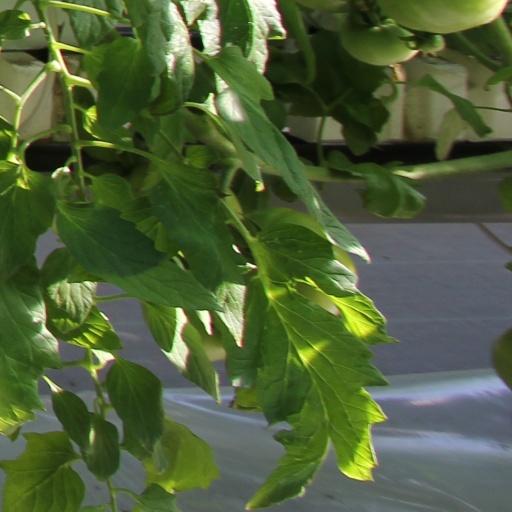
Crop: tomato